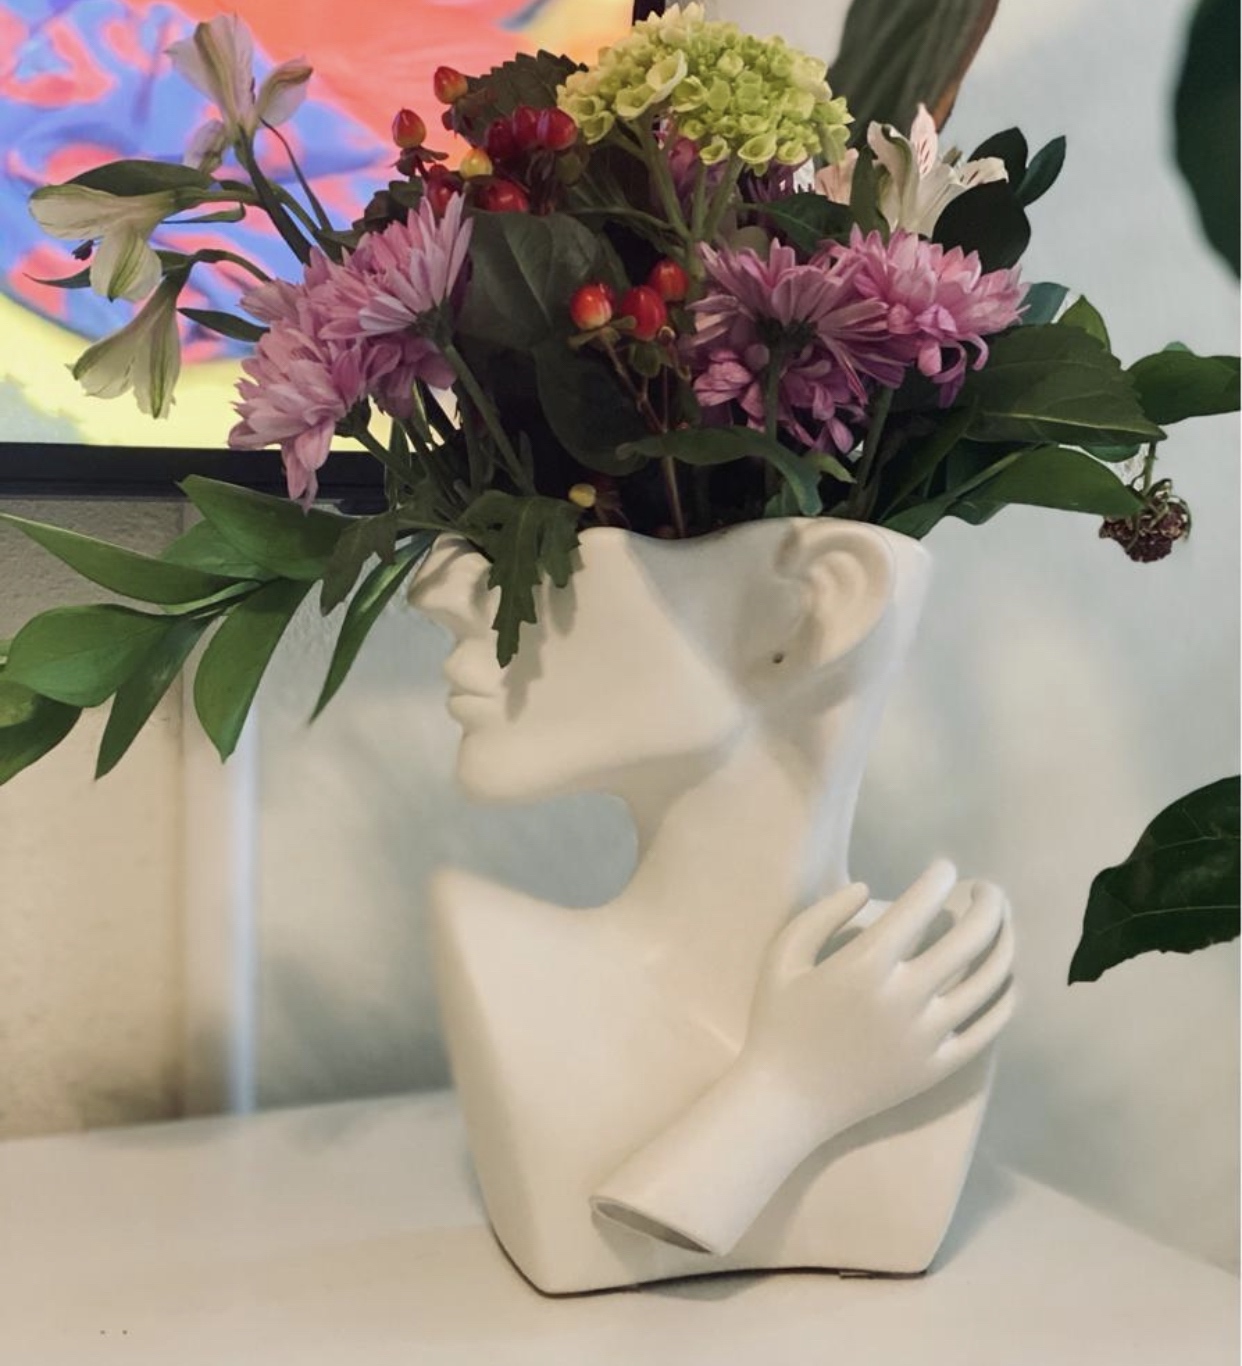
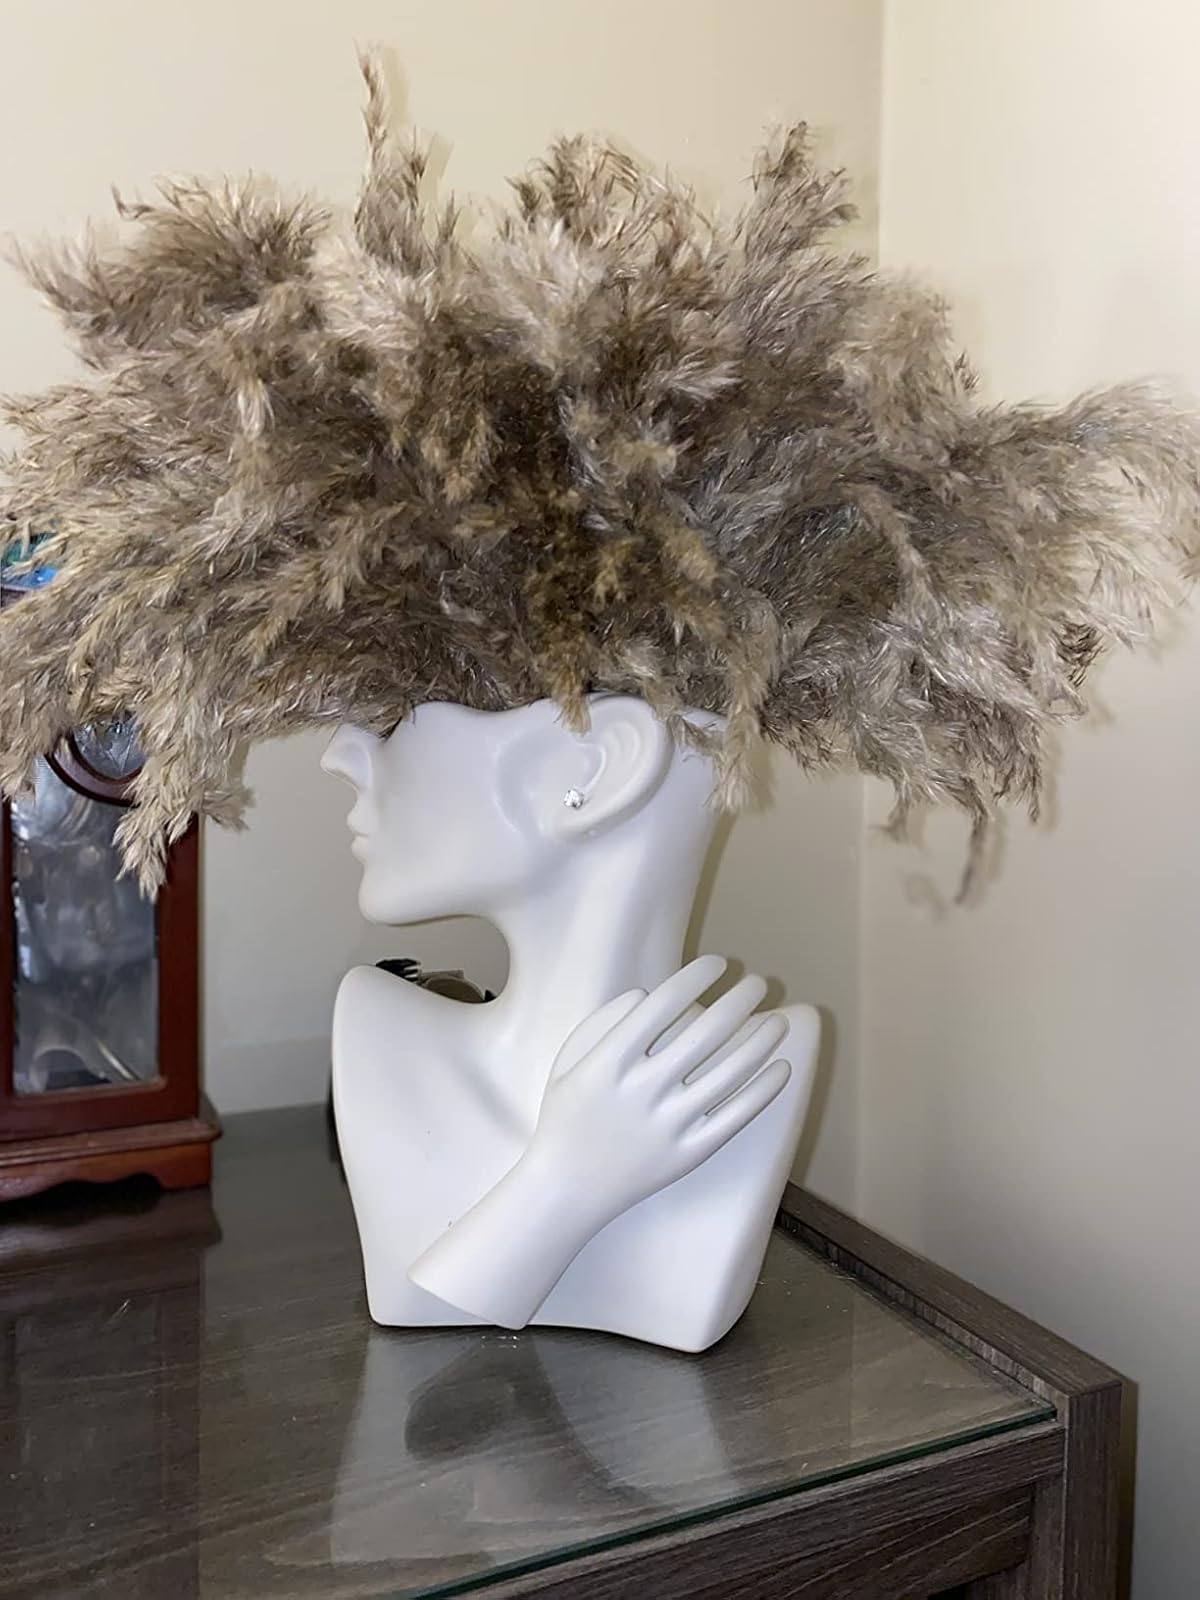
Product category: vase
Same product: yes